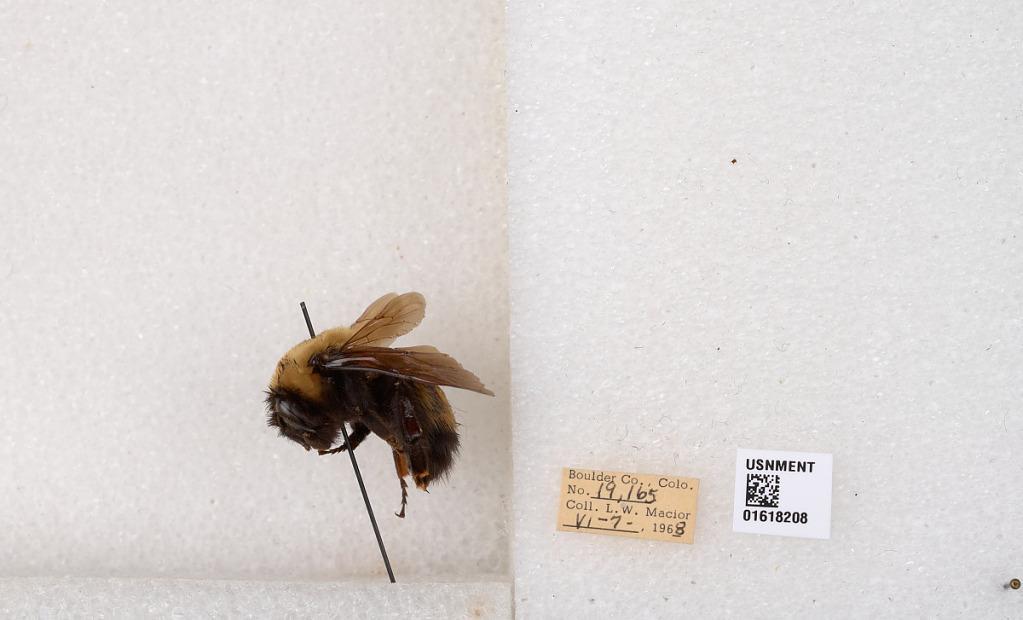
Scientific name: Bombus (Bombus) nevadensis Cresson
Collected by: L. Macior
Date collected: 1968-6-7
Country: United States
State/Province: Colorado
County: Boulder
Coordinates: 40.0925, -105.358